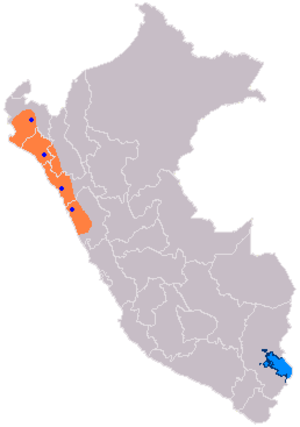
La culture Moche est une culture précolombienne pré-incaïque qui s'est étendue tout au long de la côte nord péruvienne, à peu près entre l'an 100 et l'an 700 ap. J.-C. Elle était contemporaine de la culture Nazca qui occupait la côte sud péruvienne, se situant chronologiquement entre l'ère Chavín et l'ère Chimú. La brillante culture des mochicas est contemporaine des Maya de la Mésoamérique et précède de plus de huit siècles le célèbre empire des Incas.
La céramique mochica, ou moche, recouvre les créations des populations précolombiennes installées tout au long de la côte nord-péruvienne, dans les oasis côtières et sur les contreforts de la chaîne andine, de 100 av. J.-C. à 700.